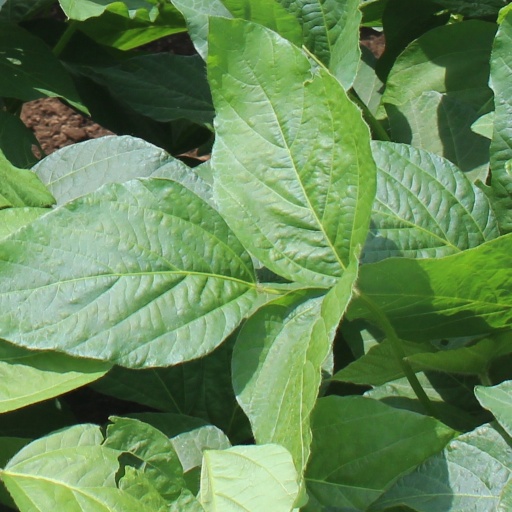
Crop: soybean